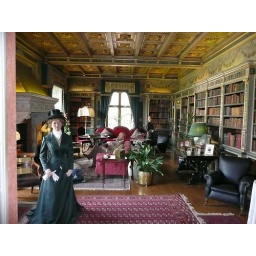
library in warwick castle with wax figures to remake a victorian party